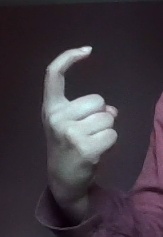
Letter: ra